Georgy Bogdanovich Yakulov

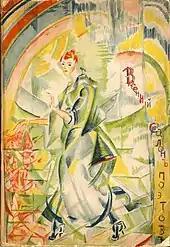
Cover of the collection "Spring Salon of Poets" (1918)

On January 7, Georgy Yakulov was buried at the Novodevichy cemetery. The committee for the perpetuation of his memory raised questions about the monument to the artist, about organizing an exhibition of his work, but to no avail. Only the widow was allowed to live in Moscow and was given a pension.